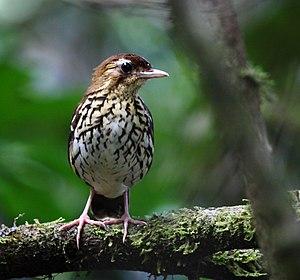
Le cerro Huachamacare, parfois tepuy Huachamakari est un sommet qui culmine à environ 1 770 mètres d'altitude. Il est situé dans l'État d'Amazonas au Venezuela. Il est inclus dans le parc national Cerro Duida-Marahuaca.
Le Tétéma flambé, également appelé Chamaeza à queue courte, est une espèce de passereau de la famille des Formicariidae.